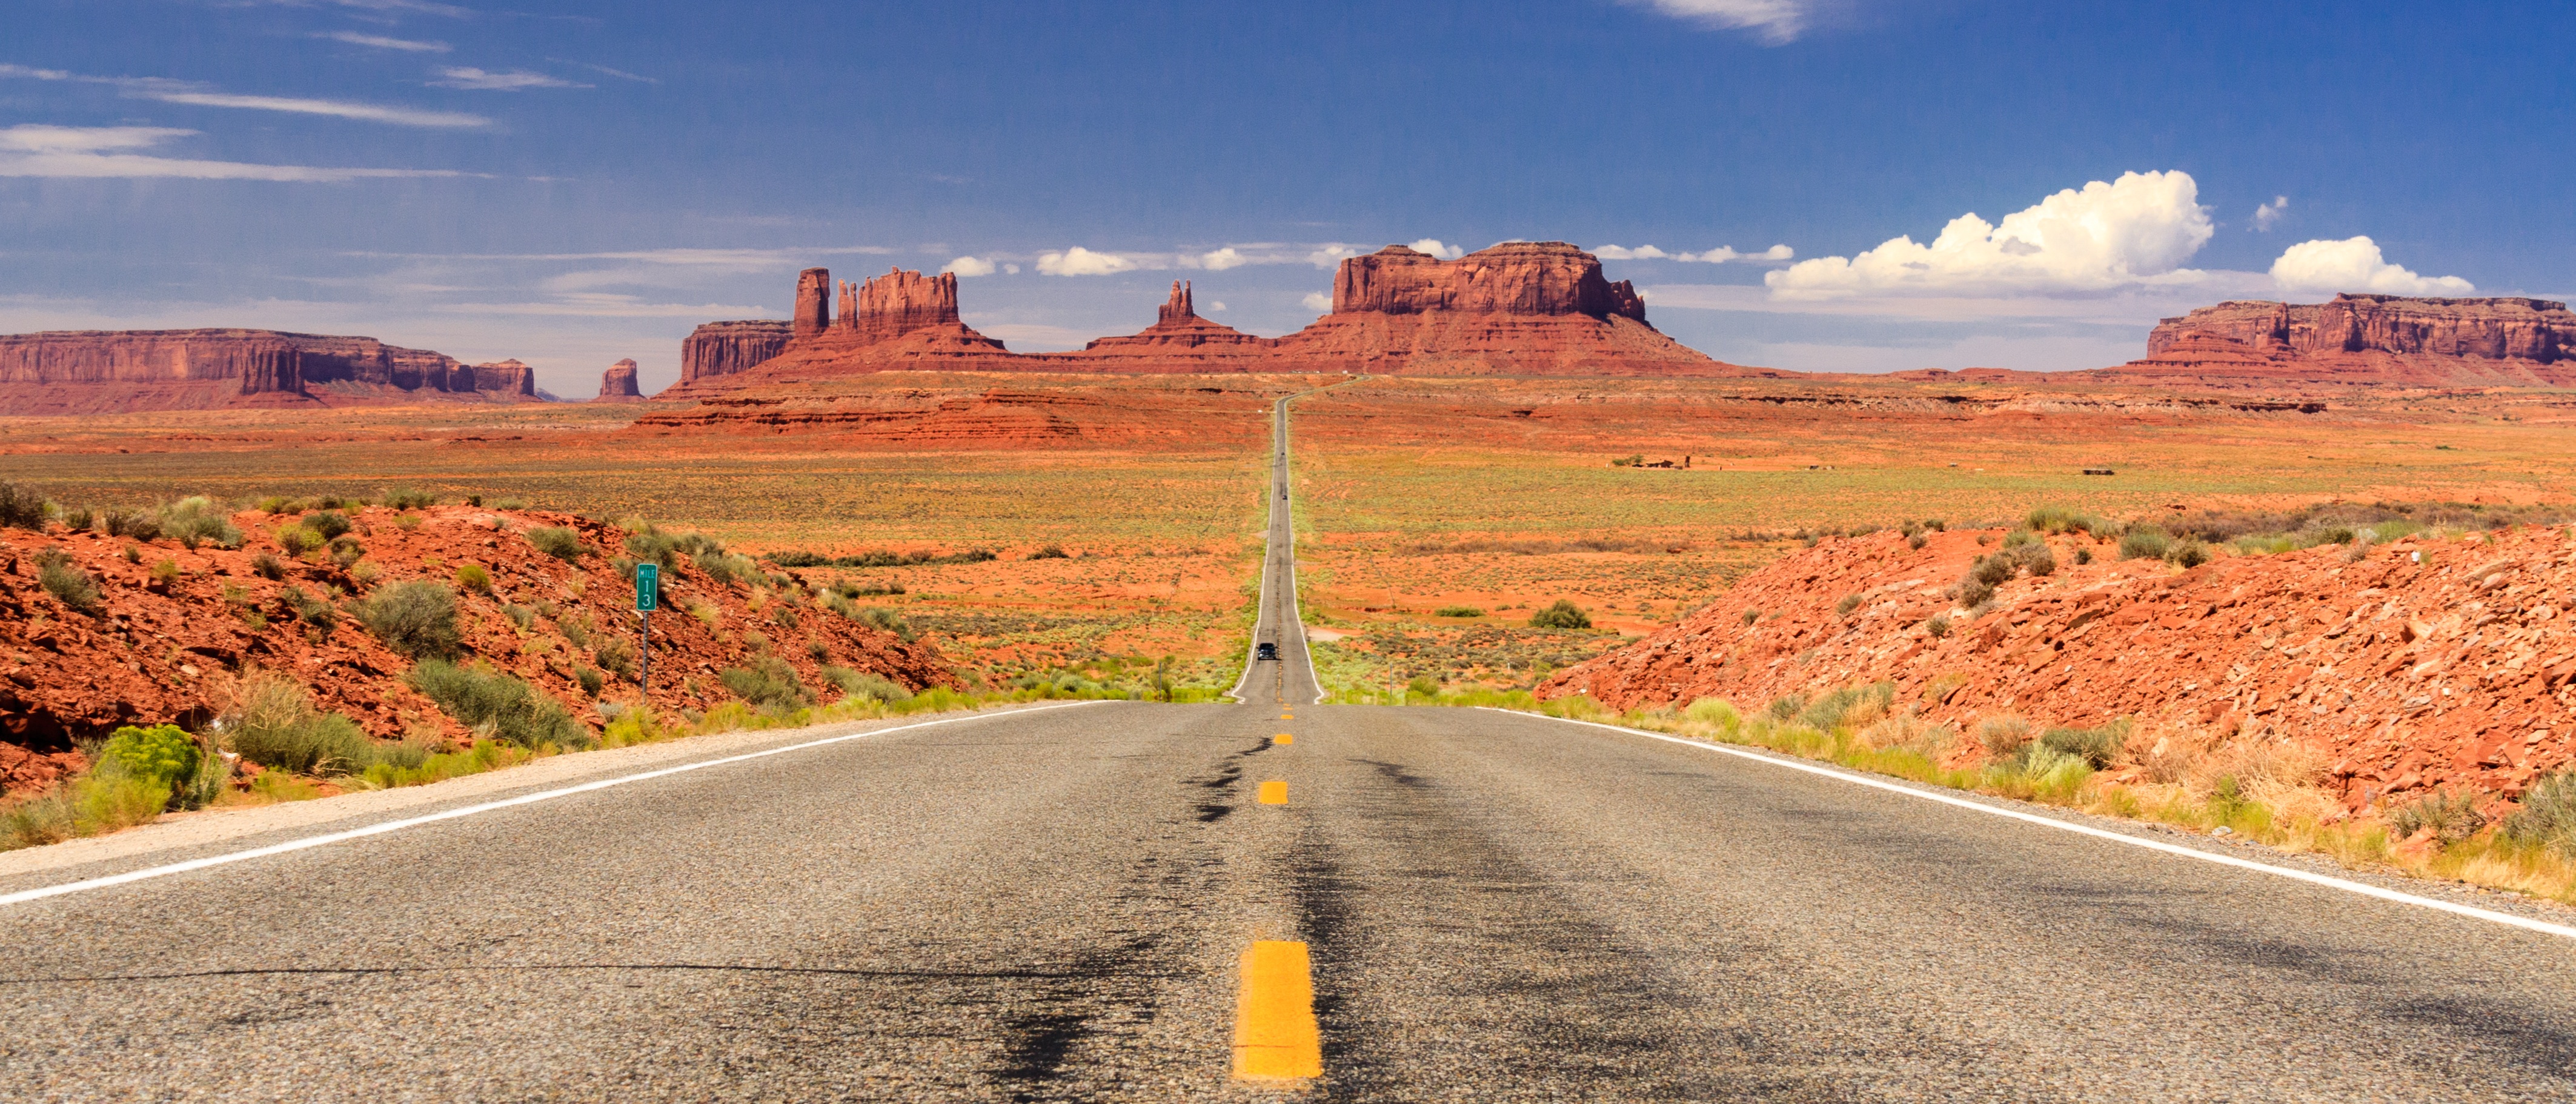
landscape, road, prairie, highway, valley, usa, canyon, road trip, national, infrastructure, badlands, plateau, culture, wadi, monument valley, geographical feature